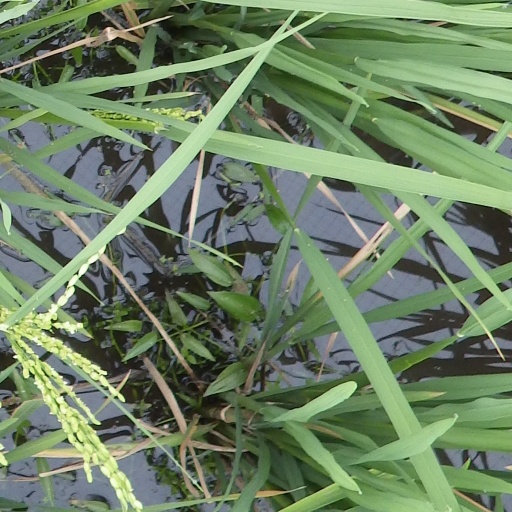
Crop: rice